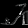
Label: Sandal